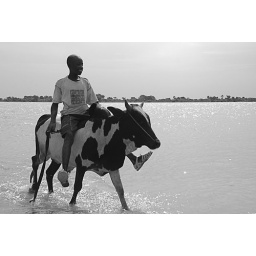
boy on cow in the Bani river 1